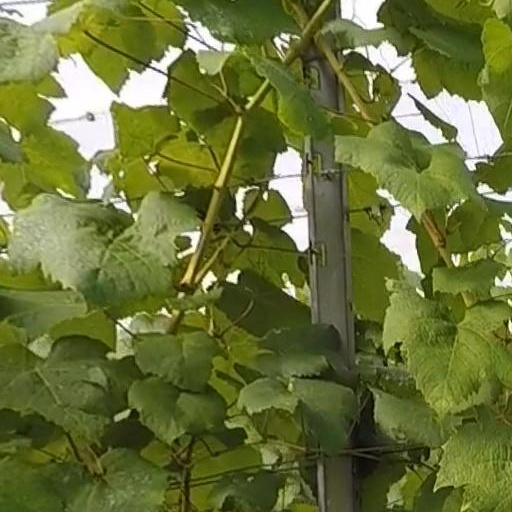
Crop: grape